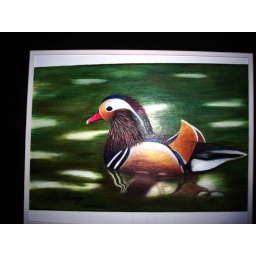
My male Mandarin male duck in water